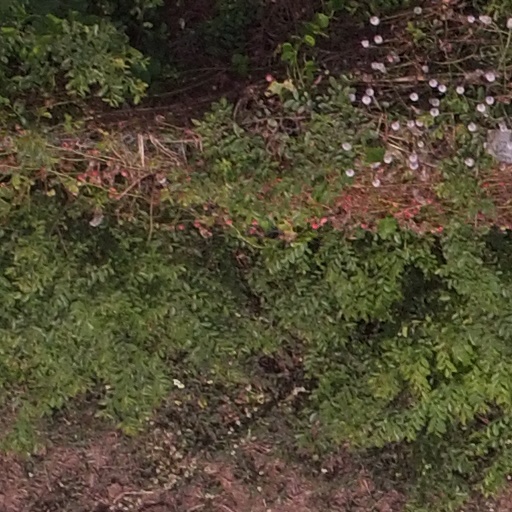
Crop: maize; corn